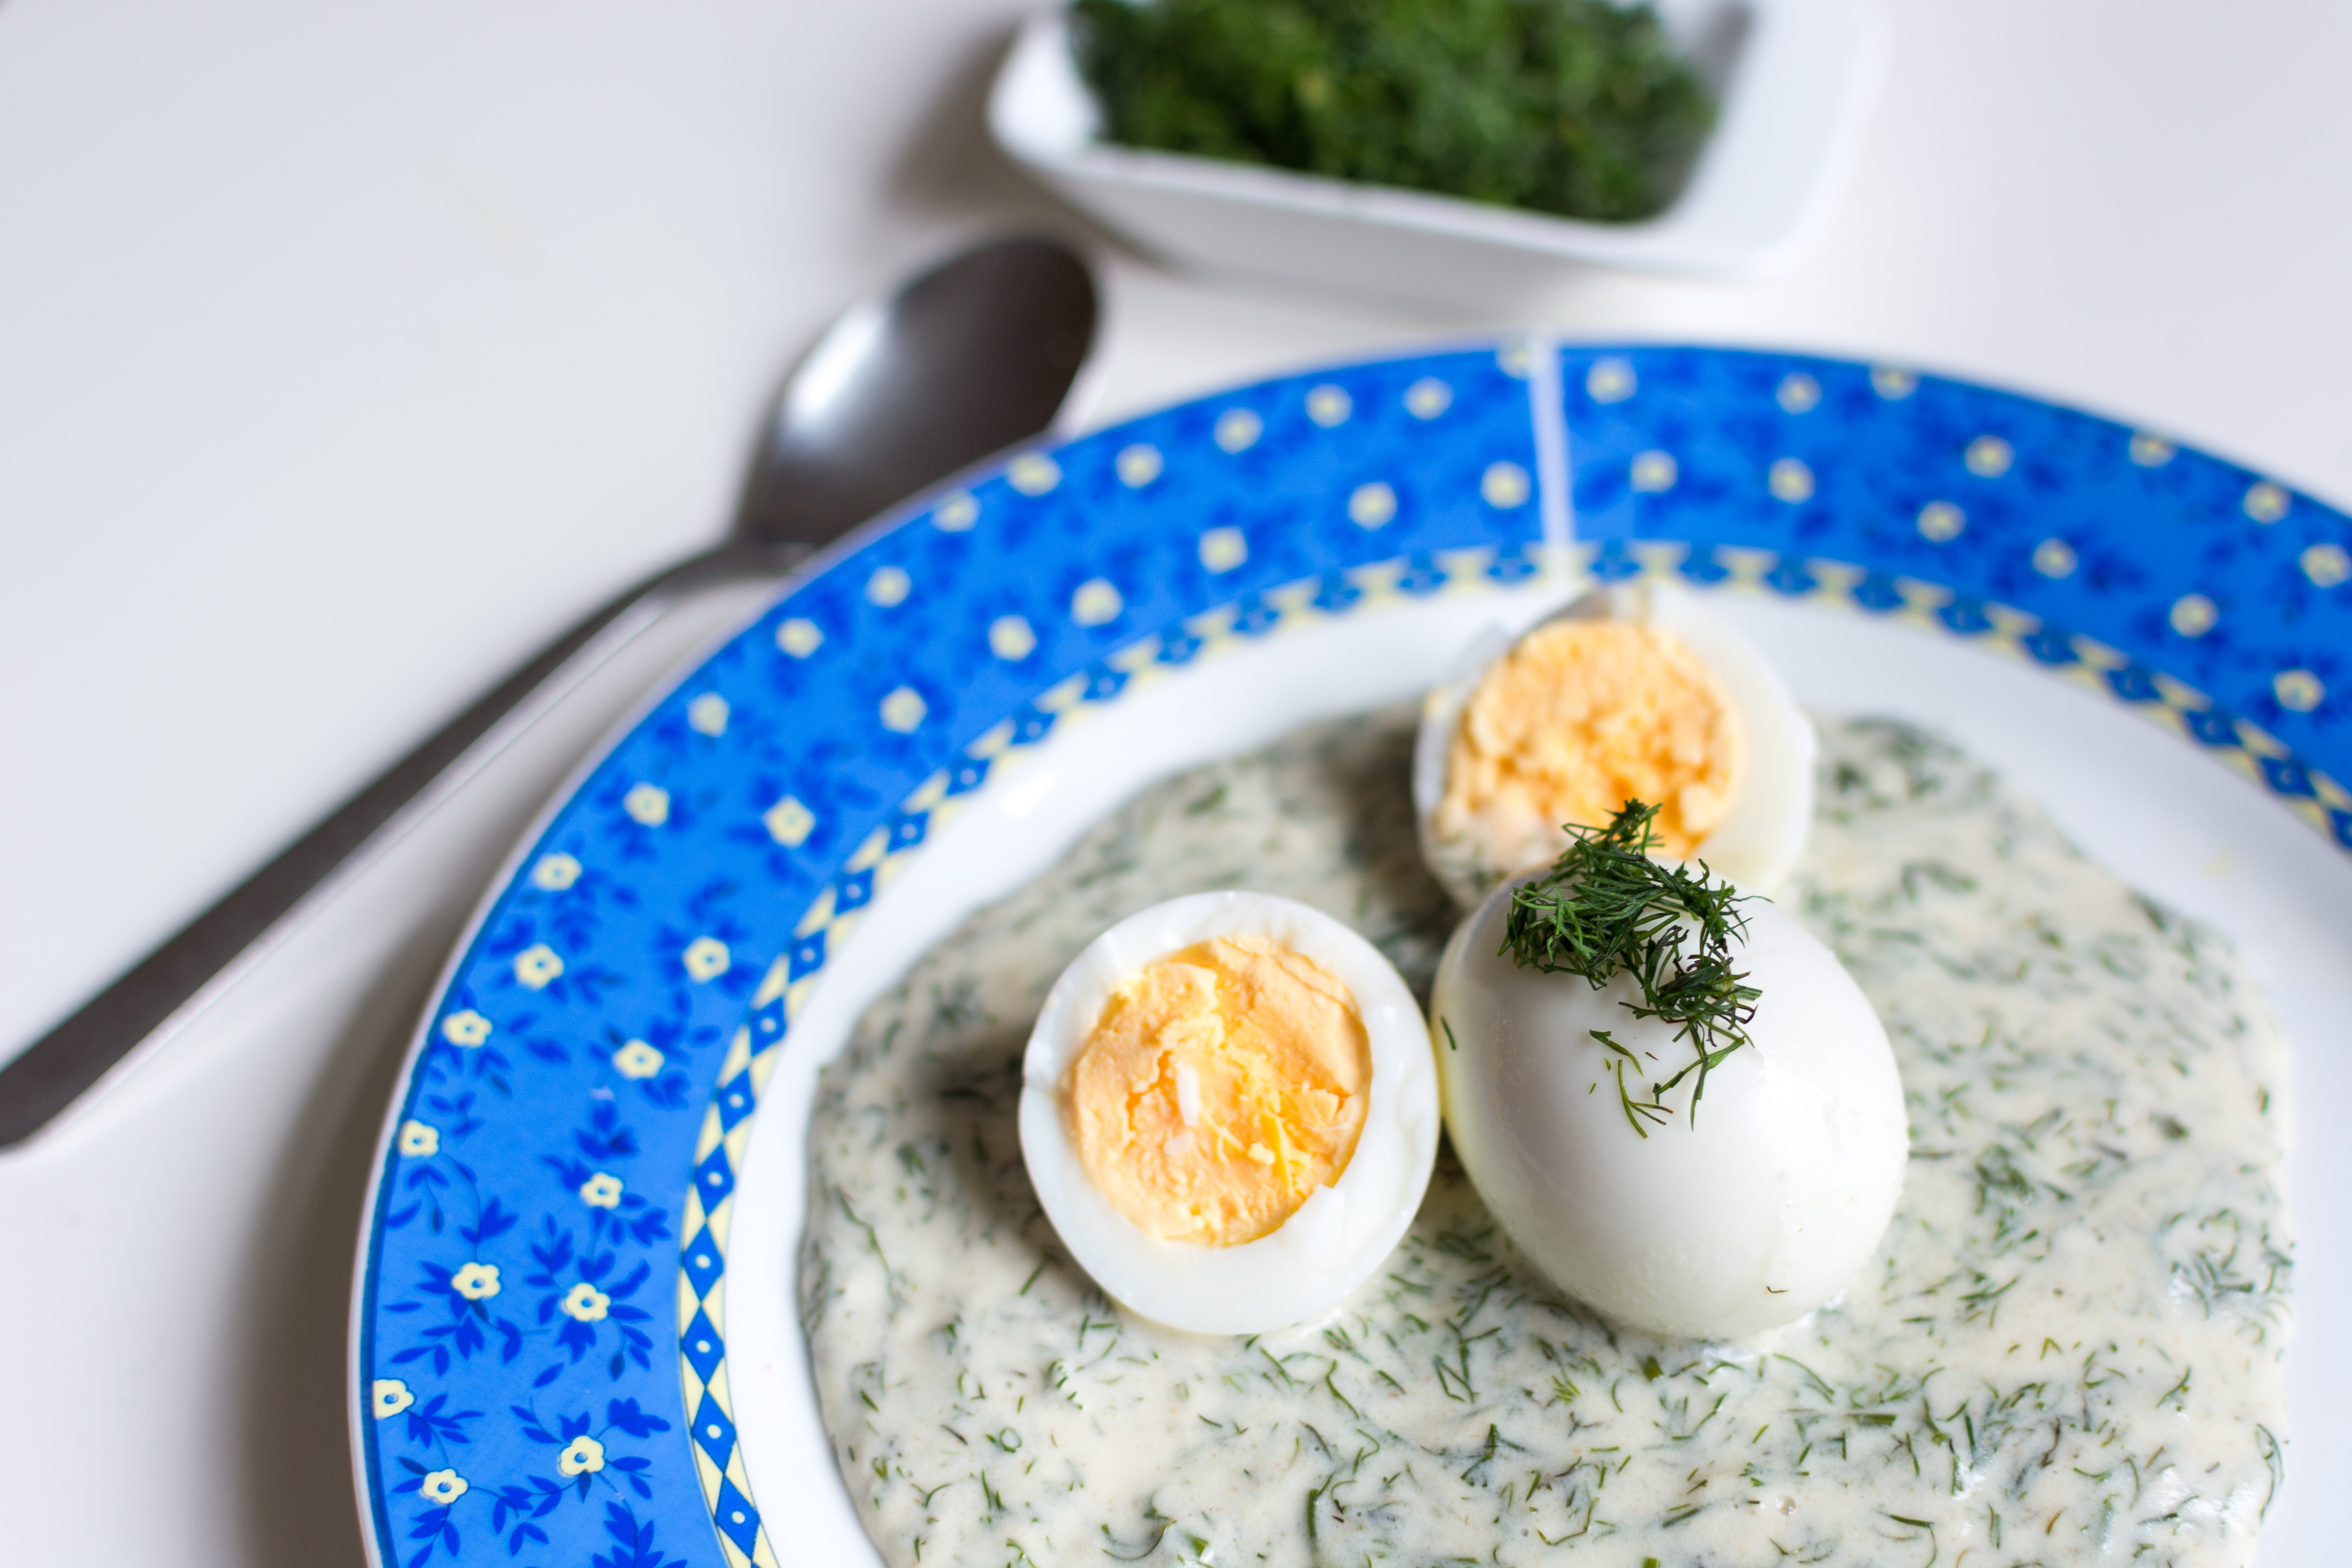
dish, food, egg, cuisine, ingredient, boiled egg, deviled egg, produce, breakfast, spinach, green sauce, egg salad, comfort food